Proning

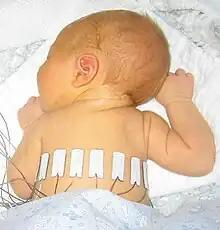
A newborn baby placed in prone position with electrical impedance tomography electrodes to assess the effect on lung ventilation

Proning or prone positioning is the placement of patients into a prone position so that they are lying on their front. This is used in the treatment of patients in intensive care with acute respiratory distress syndrome (ARDS). It has been especially tried and studied for patients on ventilators but, during the COVID-19 pandemic, it is being used for patients with oxygen masks and CPAP as an alternative to ventilation.